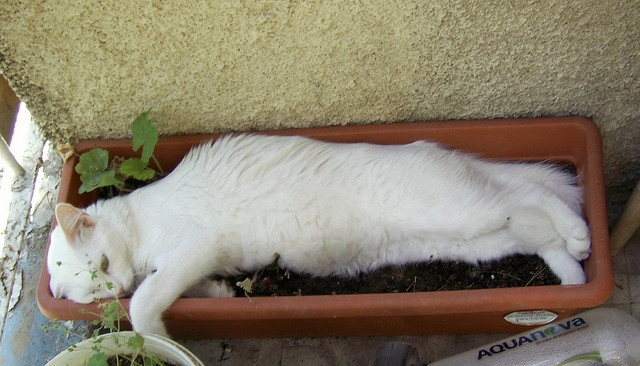
A white cat lies in a terra cotta planter.
a white cat is lying in a pot of dirt
A cat sleeping on top of some plats in a planter.
A white cat lounging in the soil of a long triangular planter.
A white cat lays in a flower bed.